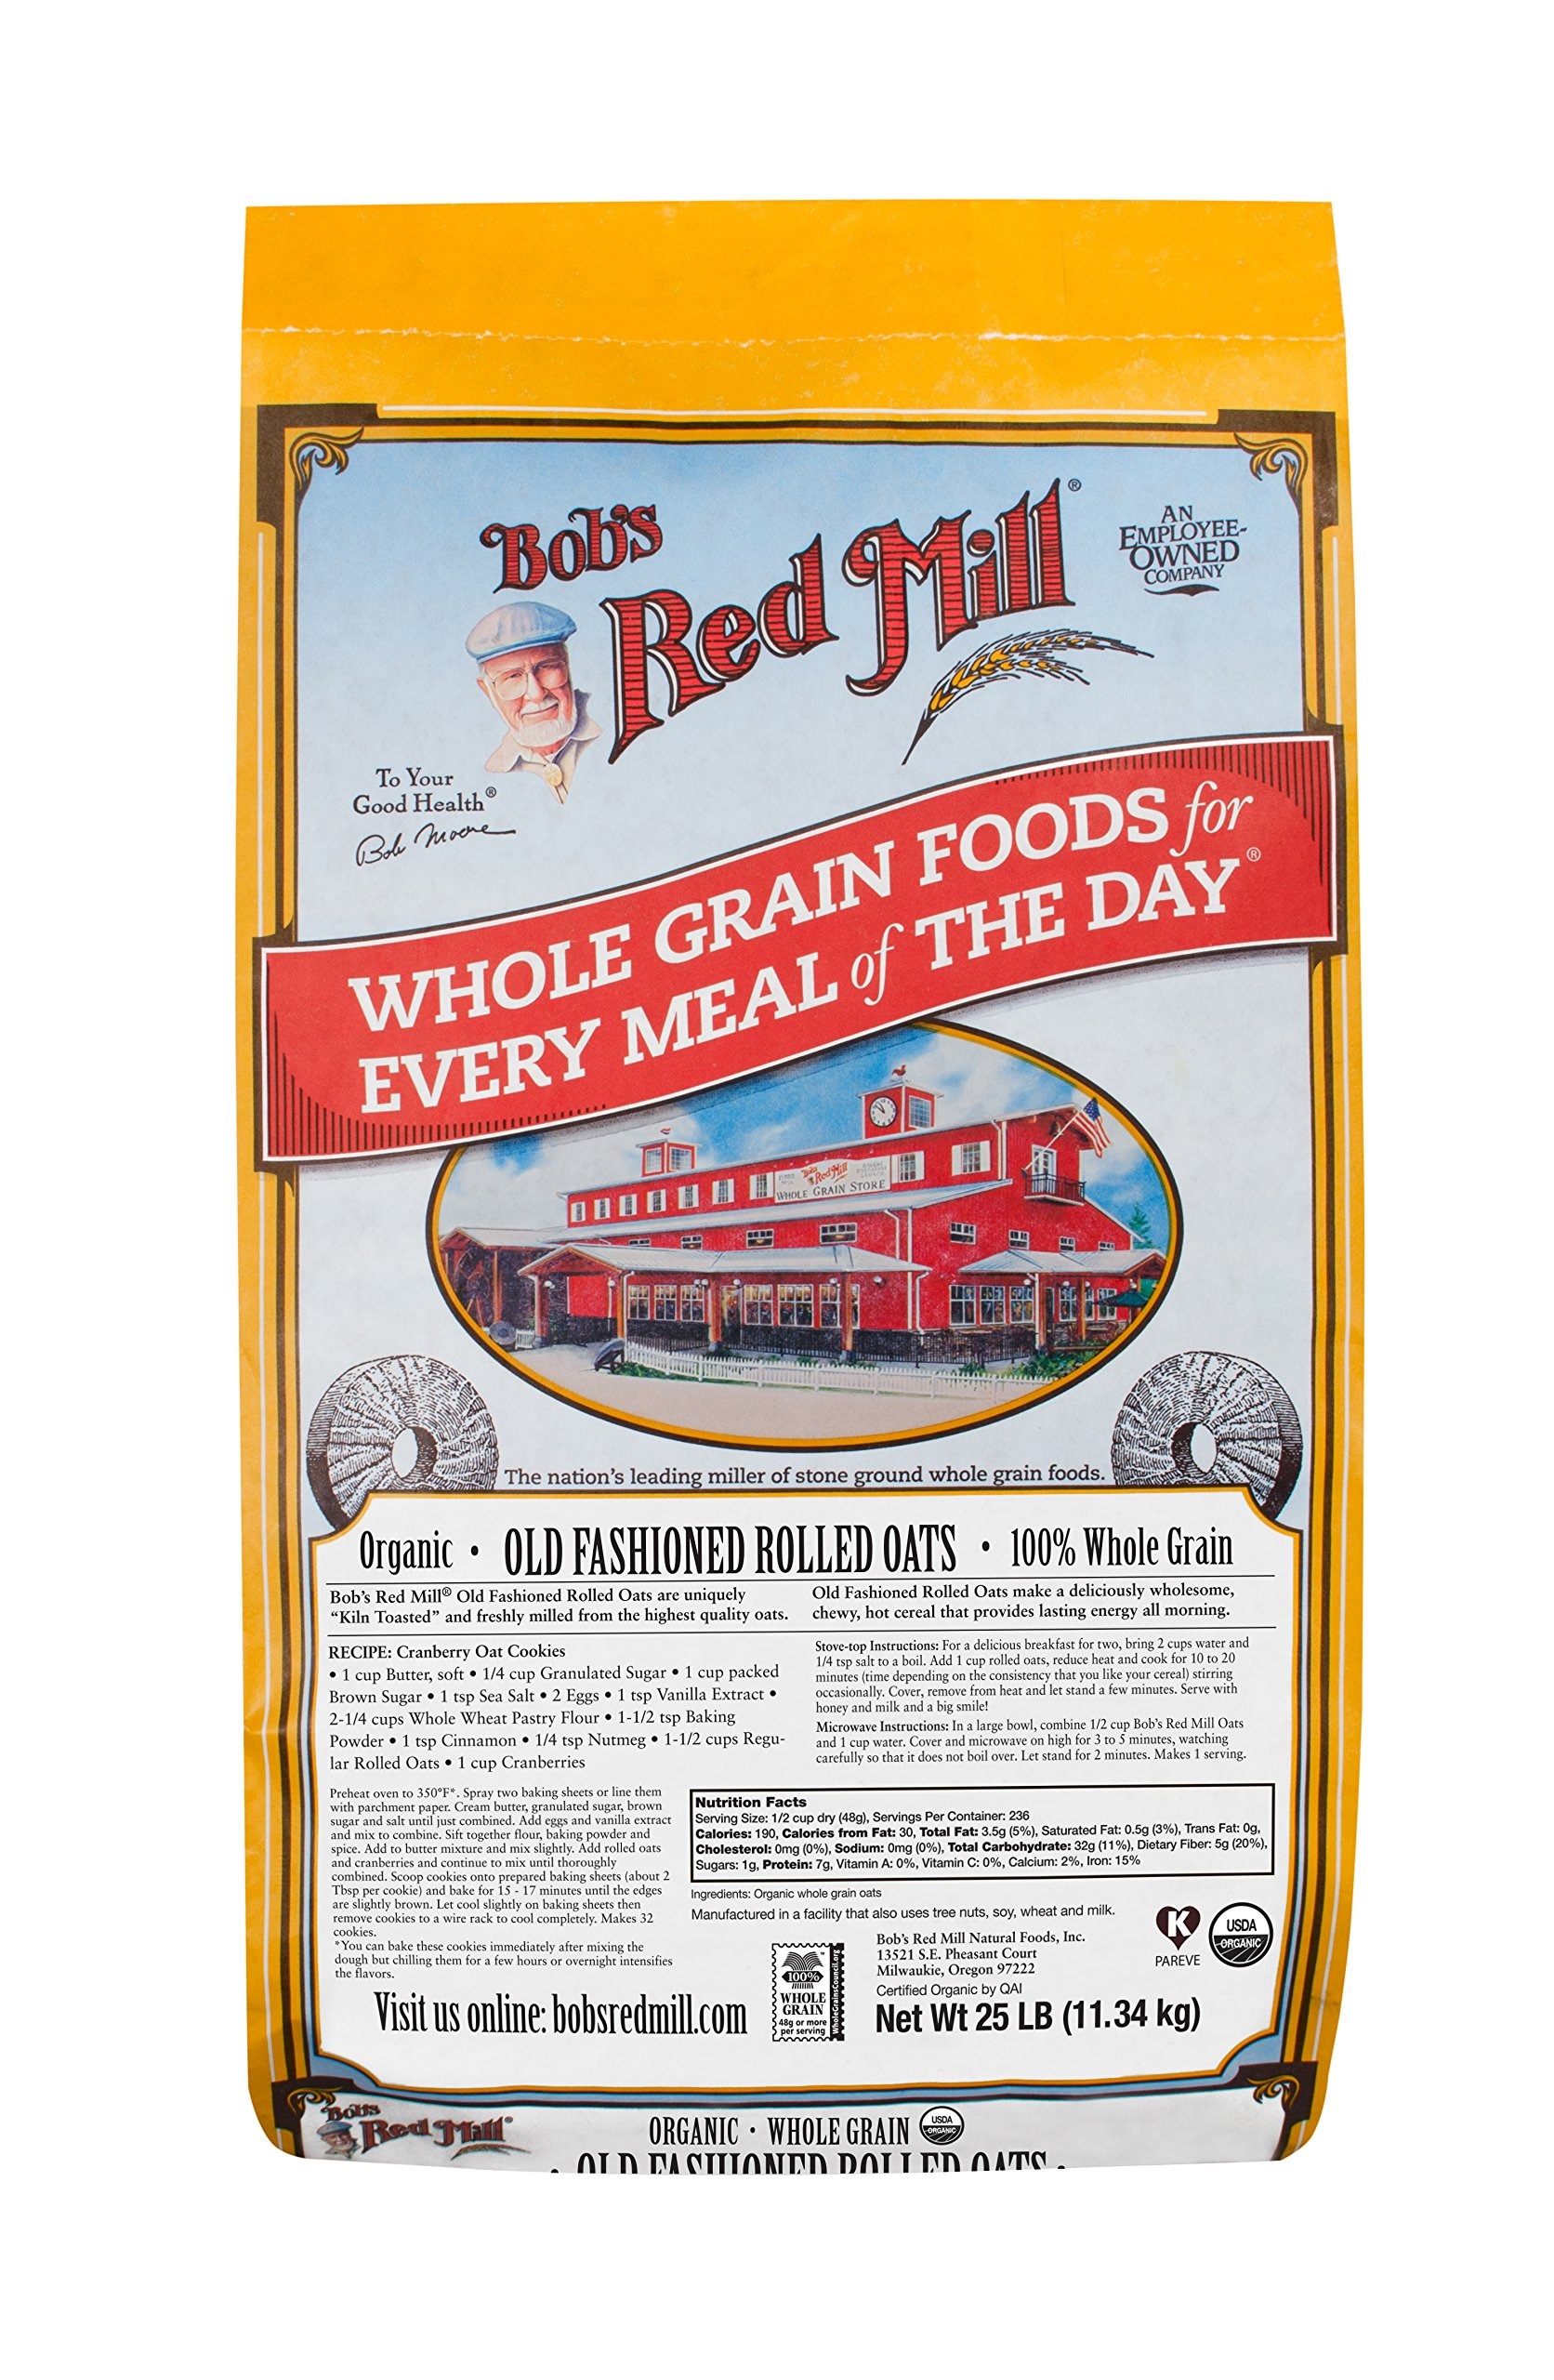
Item Name: Bob's Red Mill Organic Old Fashioned Rolled Oats, 25-pound (Pack of 1)
Bullet Point 1: A versatile favorite for hot cereal or overnight oats: makes a hearty and delicious whole grain breakfast
Bullet Point 2: Ready in about 10 minutes: stovetop and microwave cooking instructions are on the package
Bullet Point 3: A good source of fiber and protein: each serving contains 3 grams of fiber and 5 grams of protein
Bullet Point 4: Whole grain oats are incredibly versatile: they make a great crispy coating; they extend meatloaf and burgers, while enhancing their juiciness and texture; or they can make a savory side dish
Bullet Point 5: BOB'S RED MILL: Make folks a little happier: it’s the idea that keeps our stone mills grinding to fill every bag with wholesome goodness
Value: 400.0
Unit: Ounce

Price: 85.79